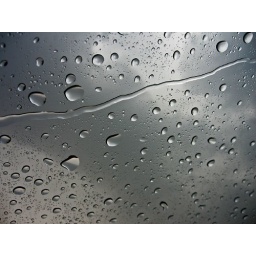
my silver lining in yesterday's storm clouds - bridgewater, nj